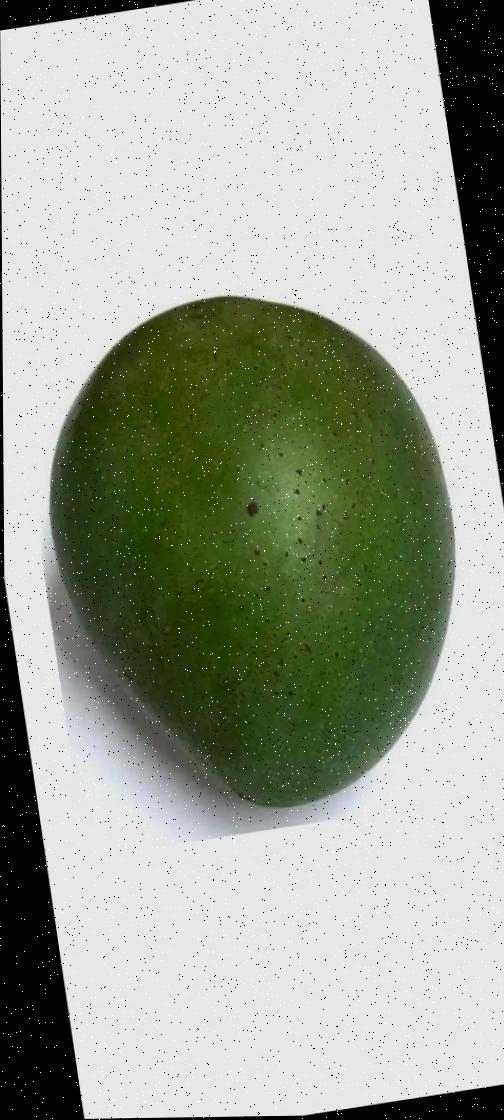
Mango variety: Ashshina Zhinuk